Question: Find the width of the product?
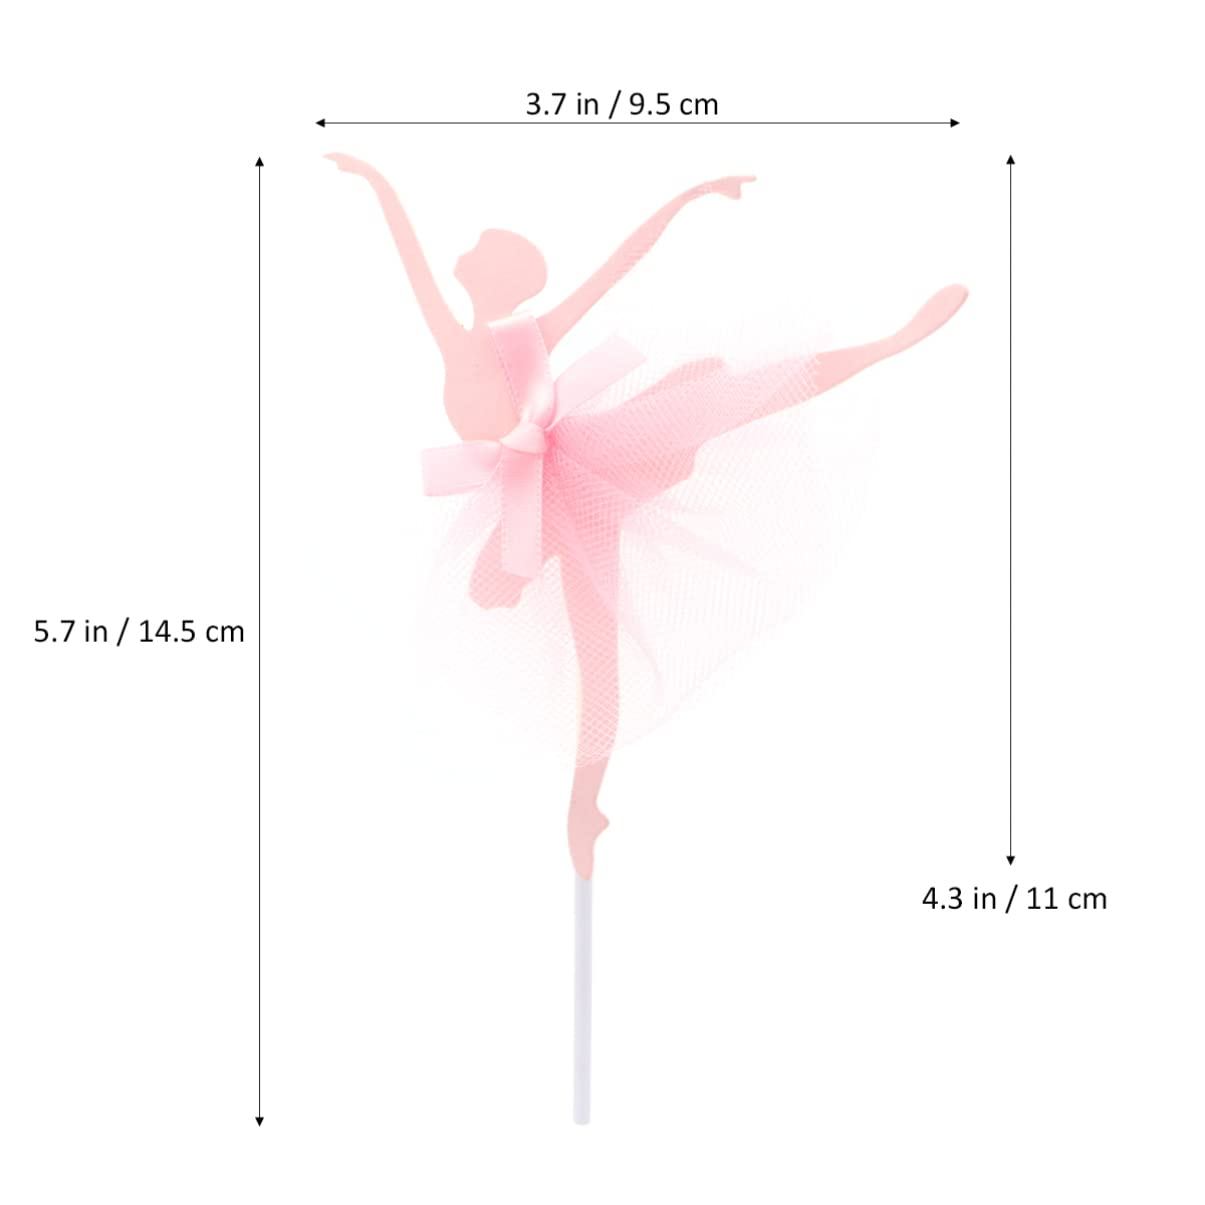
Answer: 3.7 inch